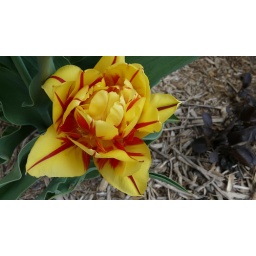
These are some of my favourite tulips in my garden. I love the red and yellow combination.